Buddhism in Mexico

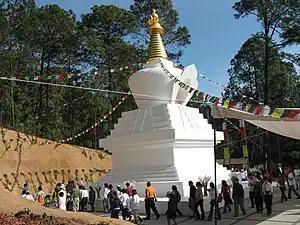
A Tibetan Buddhist ritual in Valle de Bravo.

Buddhism is a minority religion in Mexico, numbering 108,701 followers or 0.09% of the total Mexican population.